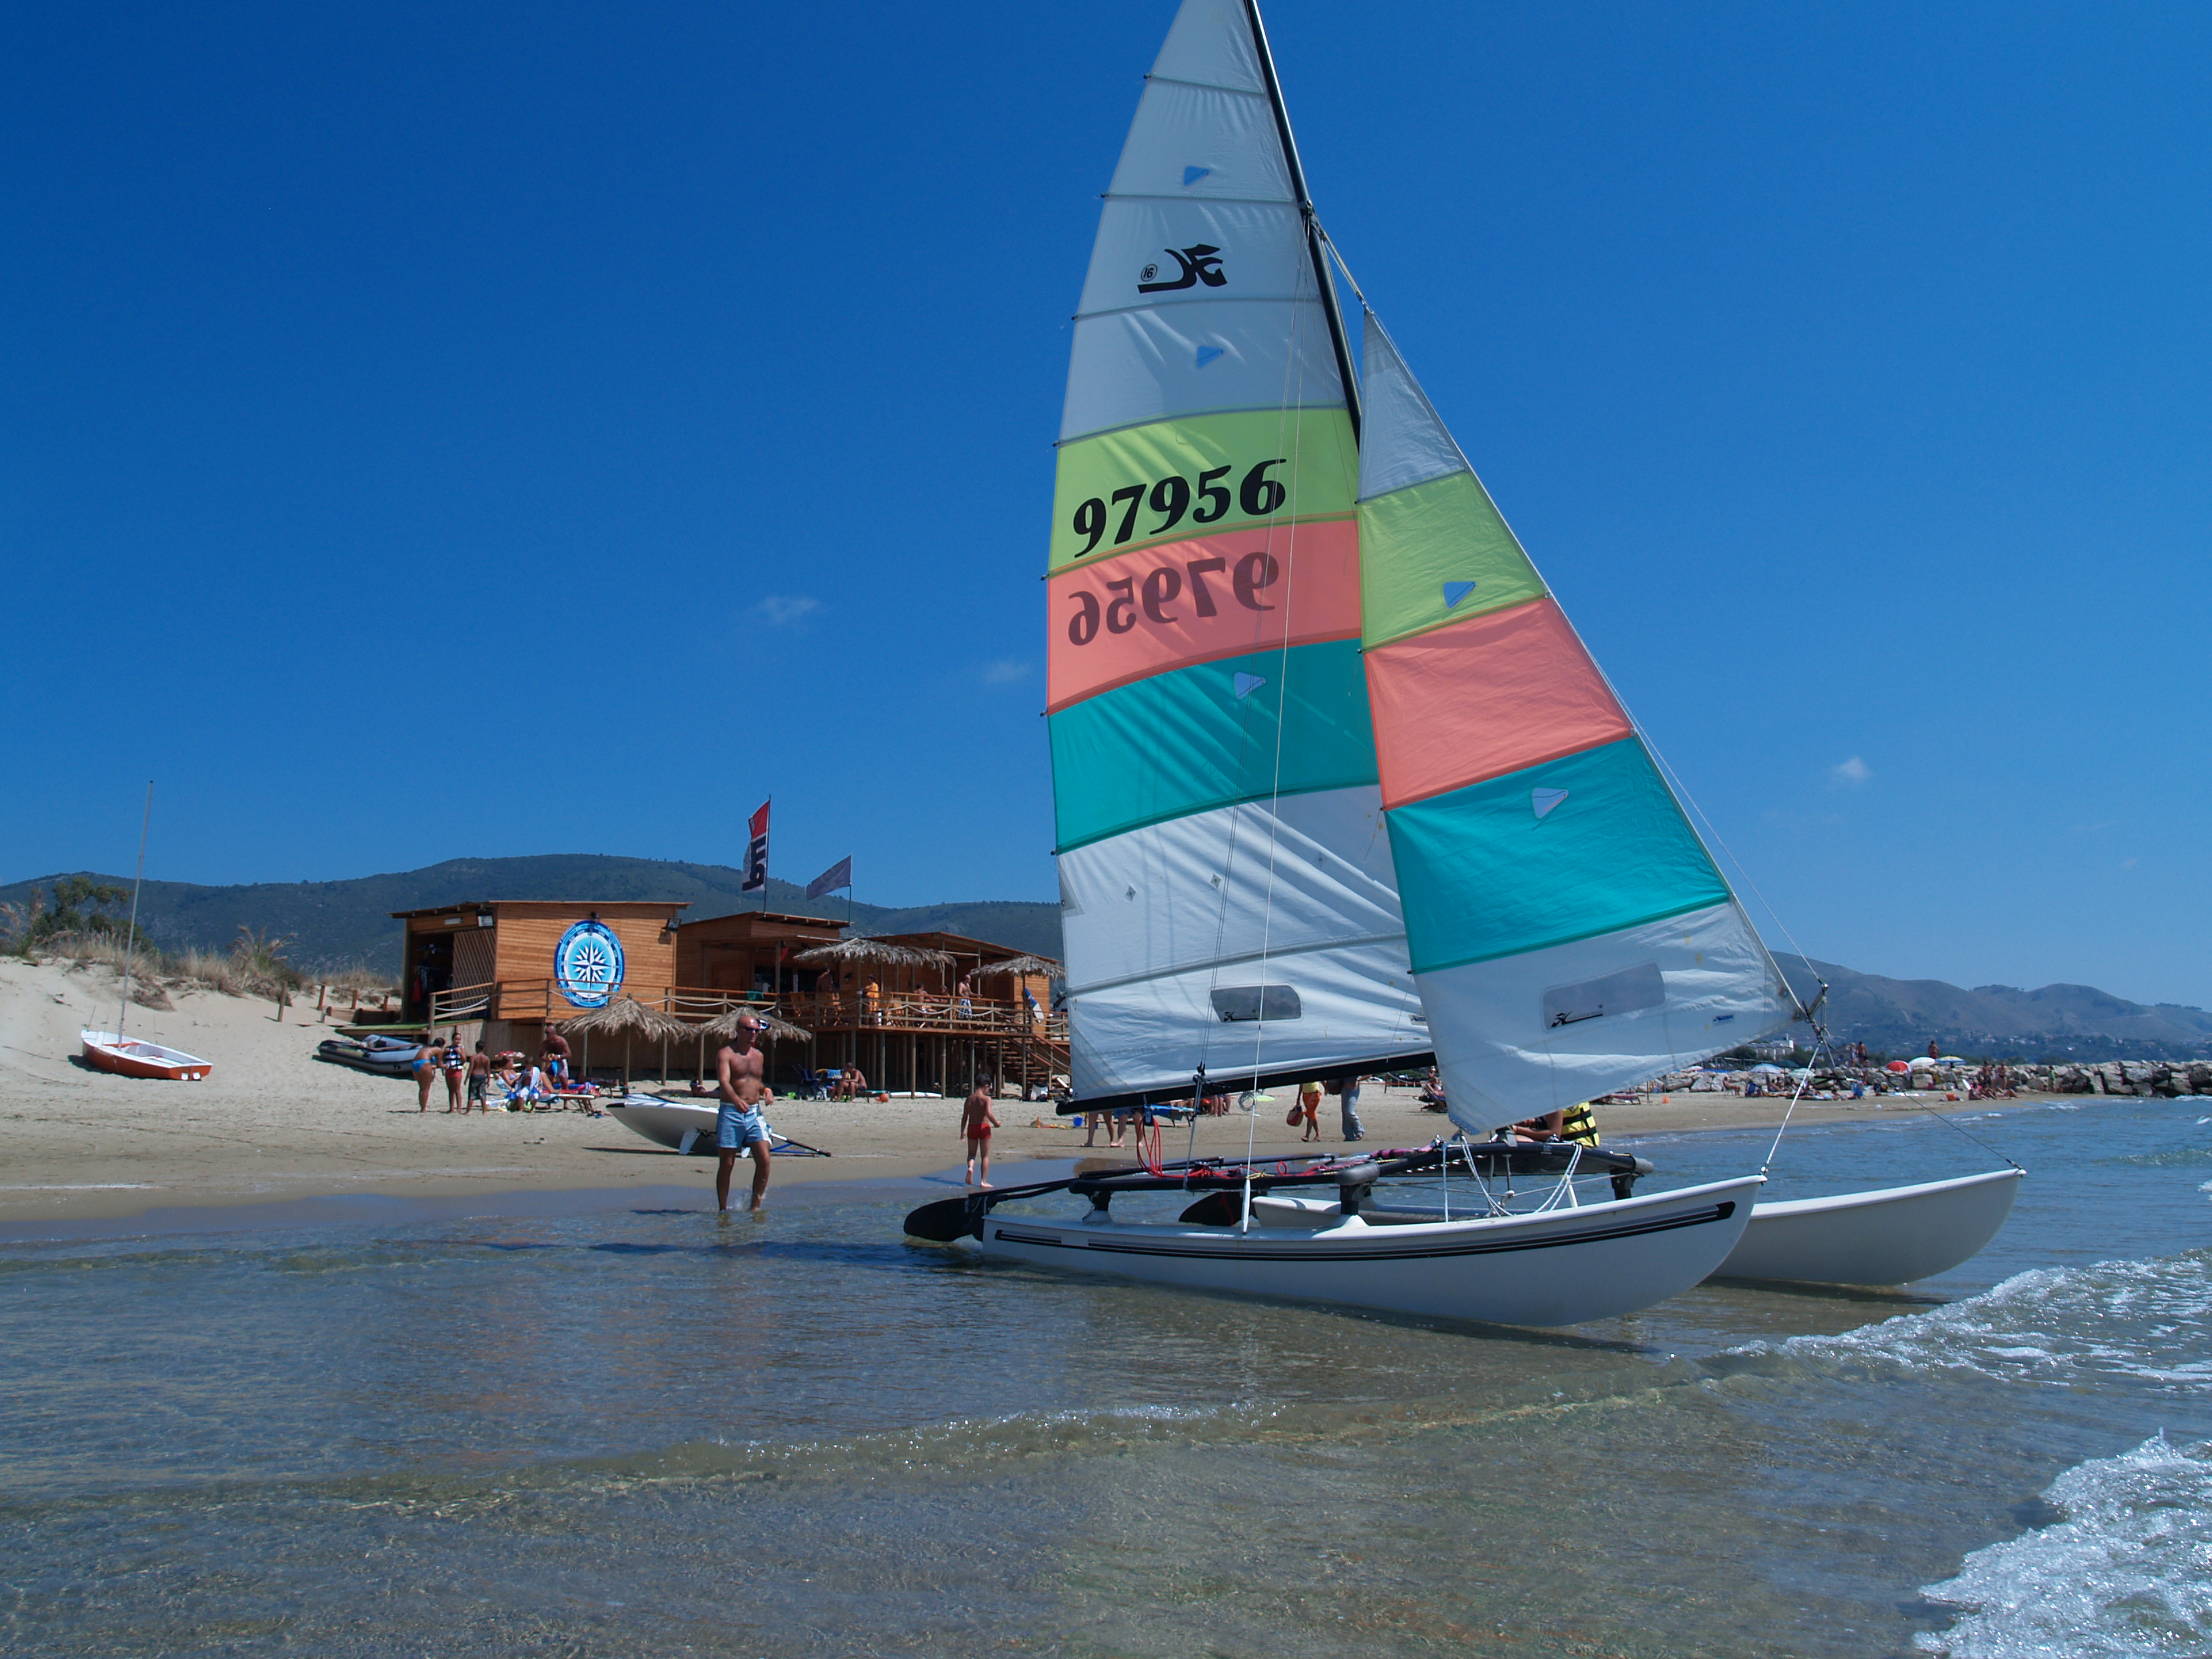
sea, sailing, water transportation, sail, vehicle, sailboat, boat, watercraft, recreation, skiff, windsports, catamaran, dinghy sailing, water sport, sky, vacation, sports, boating, dinghy, wind, scow, multihull, tourism, leisure, dhow, keelboat, mast, wave, coast